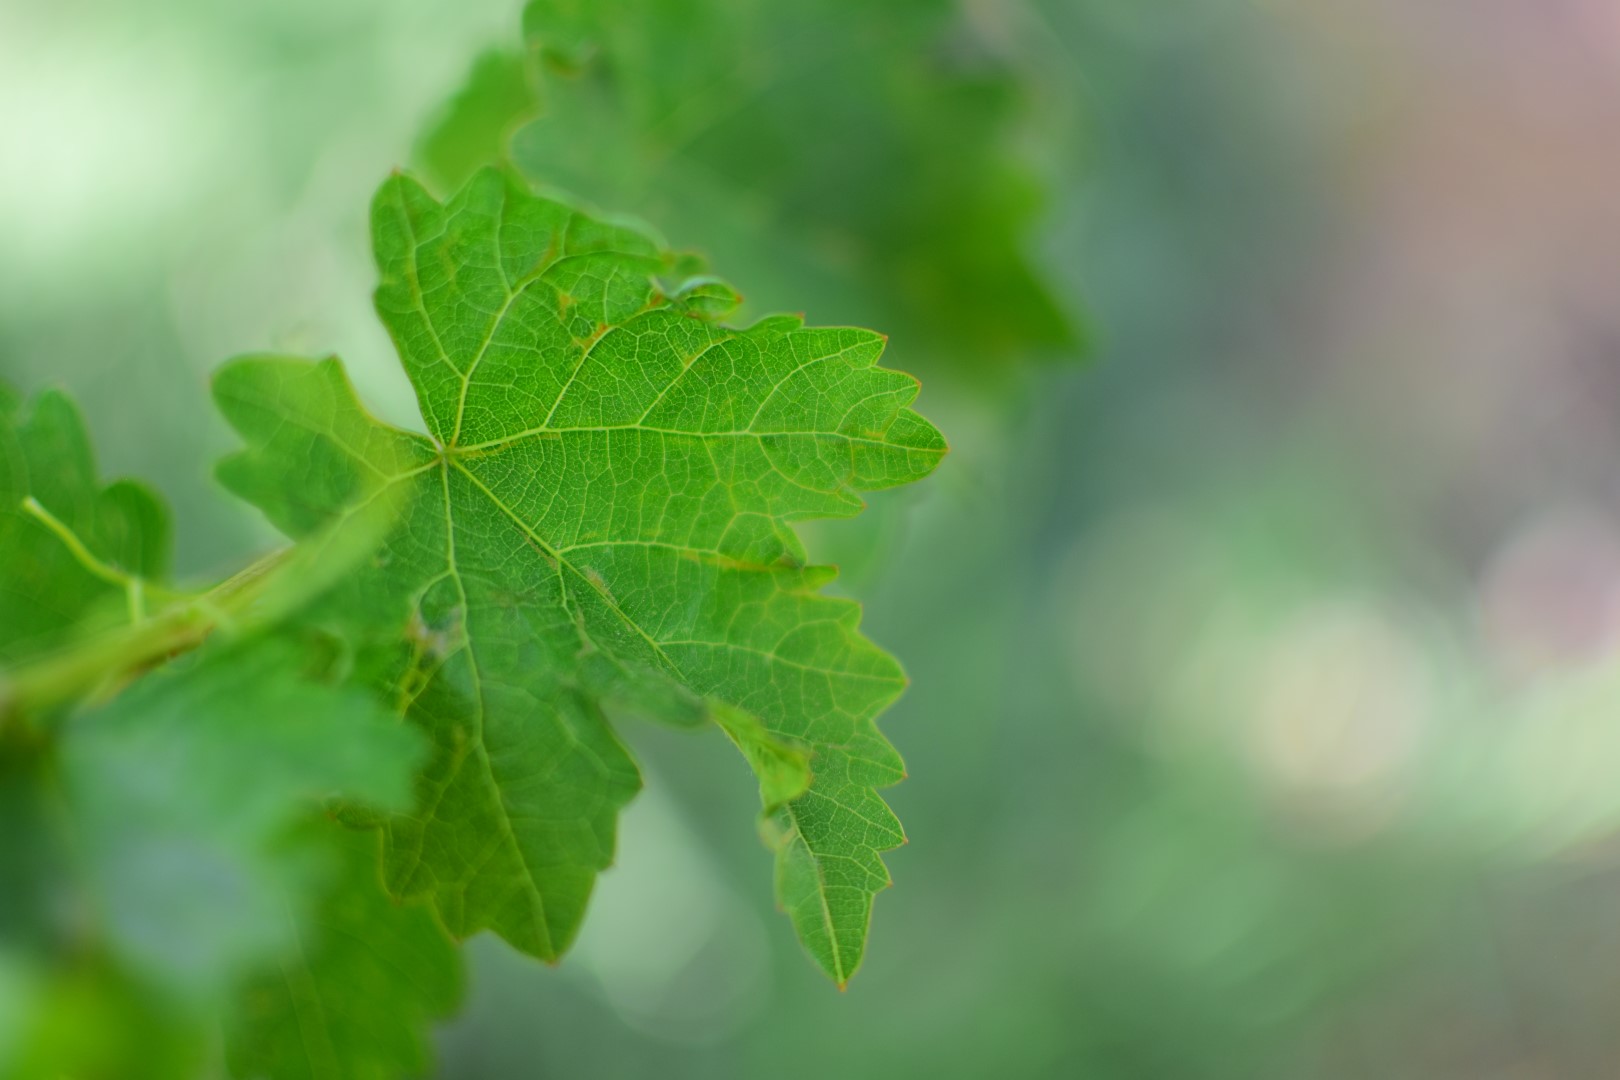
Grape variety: Shdah